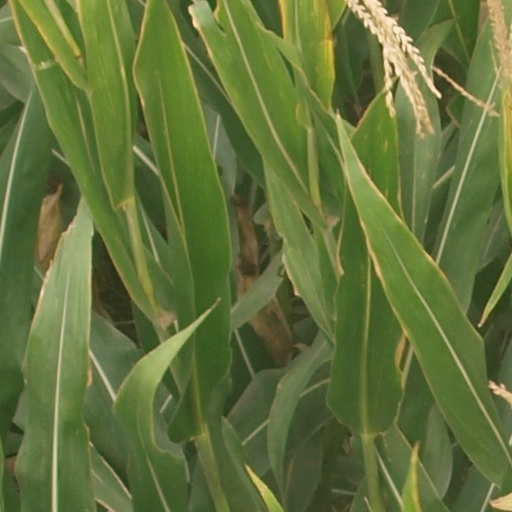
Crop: maize; corn